Chevrolet Camaro (sixth generation)

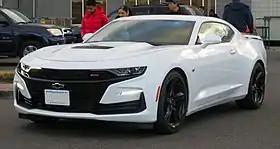
2019 Chevrolet Camaro 2SS

The sixth-generation Chevrolet Camaro is an American pony car. Produced by automobile manufacturer Chevrolet, it was first introduced to the public on May 16, 2015. Sales started in 2015 for the 2016 model year. The Camaro now utilizes the GM Alpha platform shared with the Cadillac ATS and CTS and features MacPherson struts in front, rather than the former multi-link setup. General Motors claims that 70 percent of architectural components in the new Camaro are unique to the car.